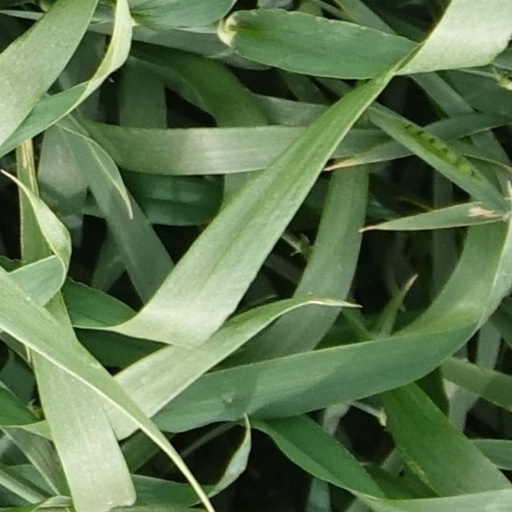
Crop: wheat